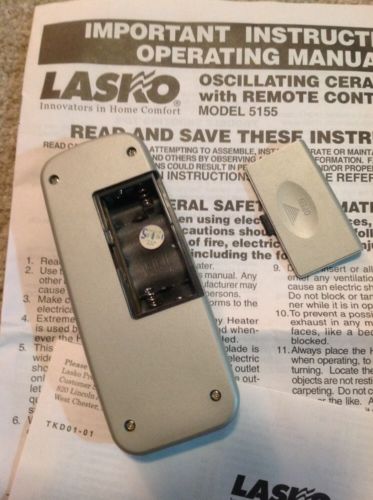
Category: fan